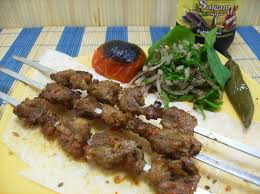
Yemek: kebap